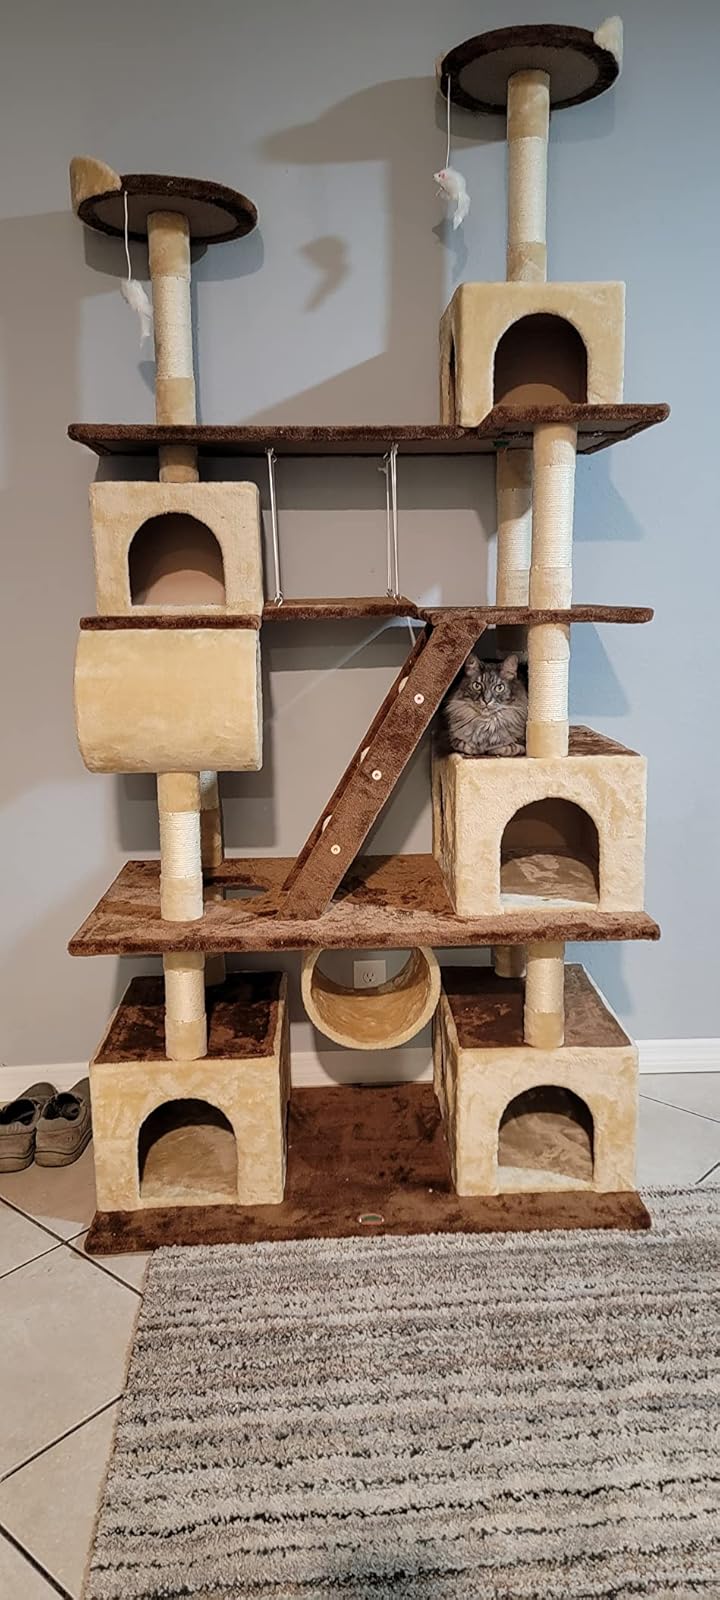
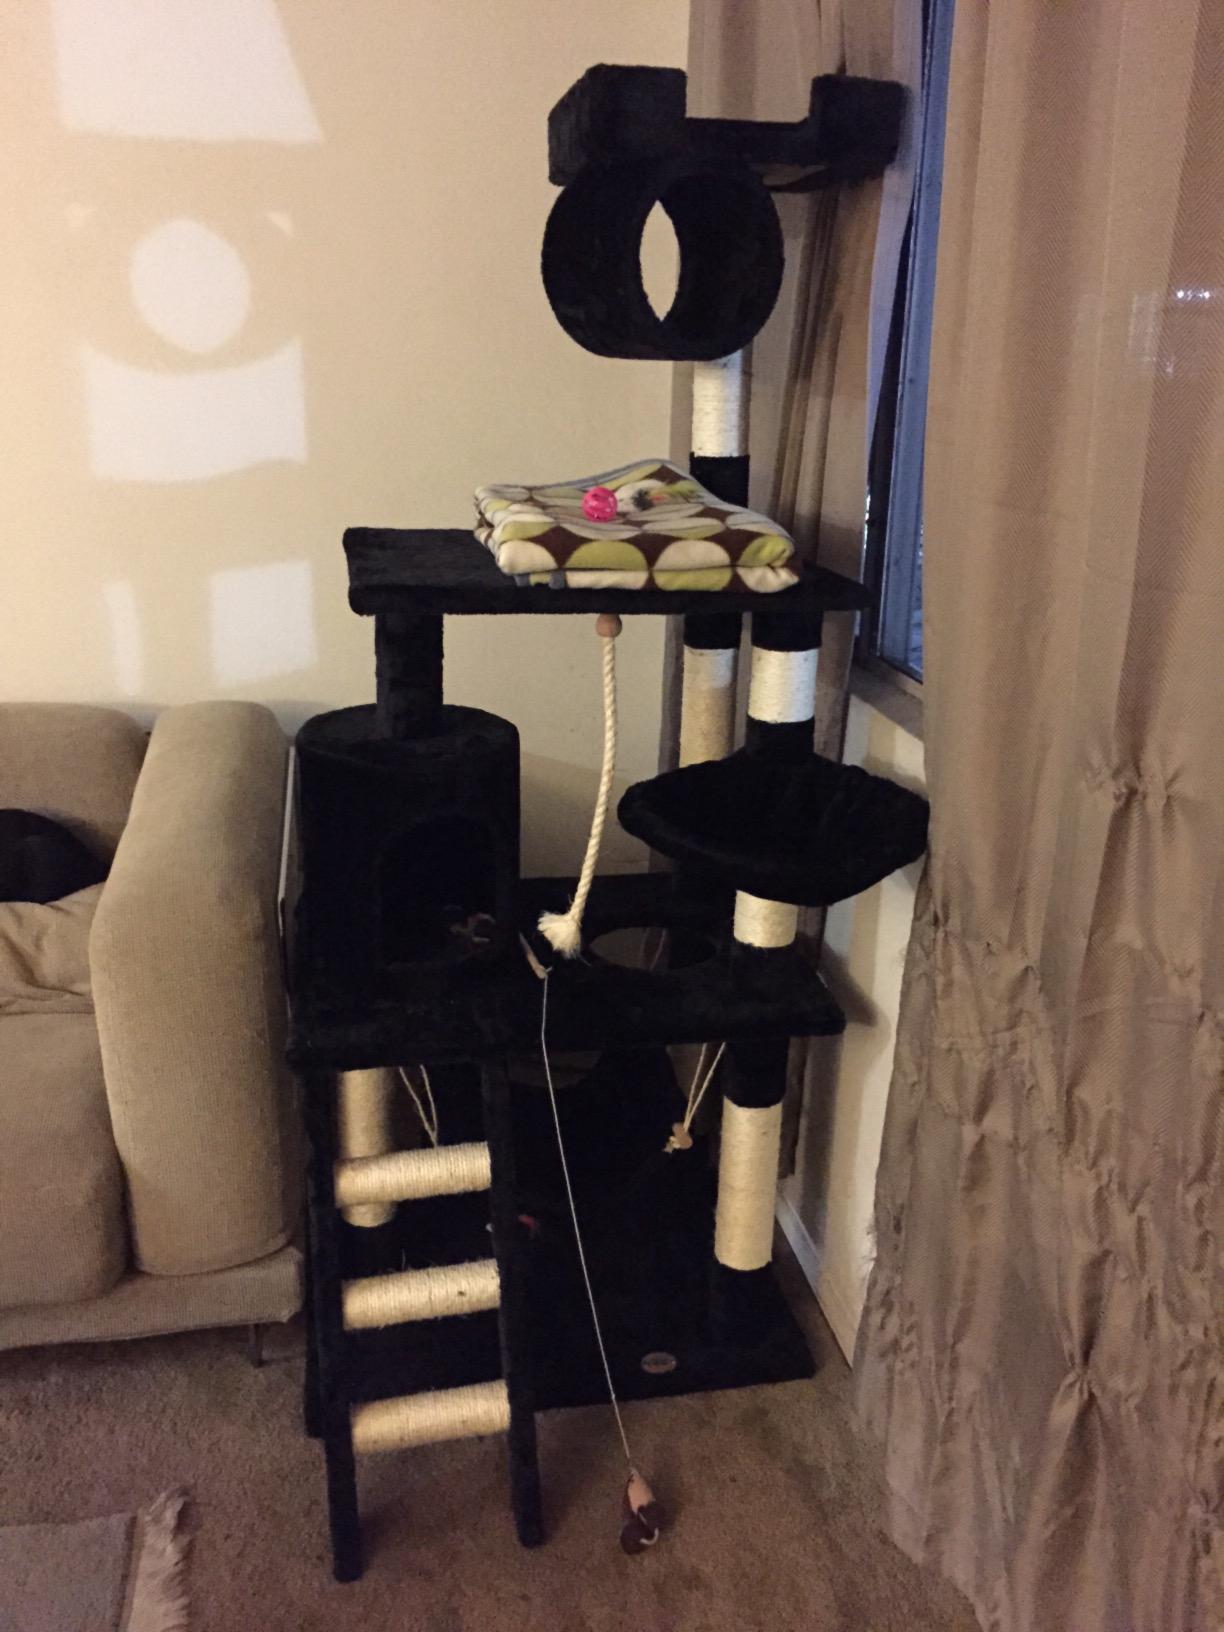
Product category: items_cat tree
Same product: no